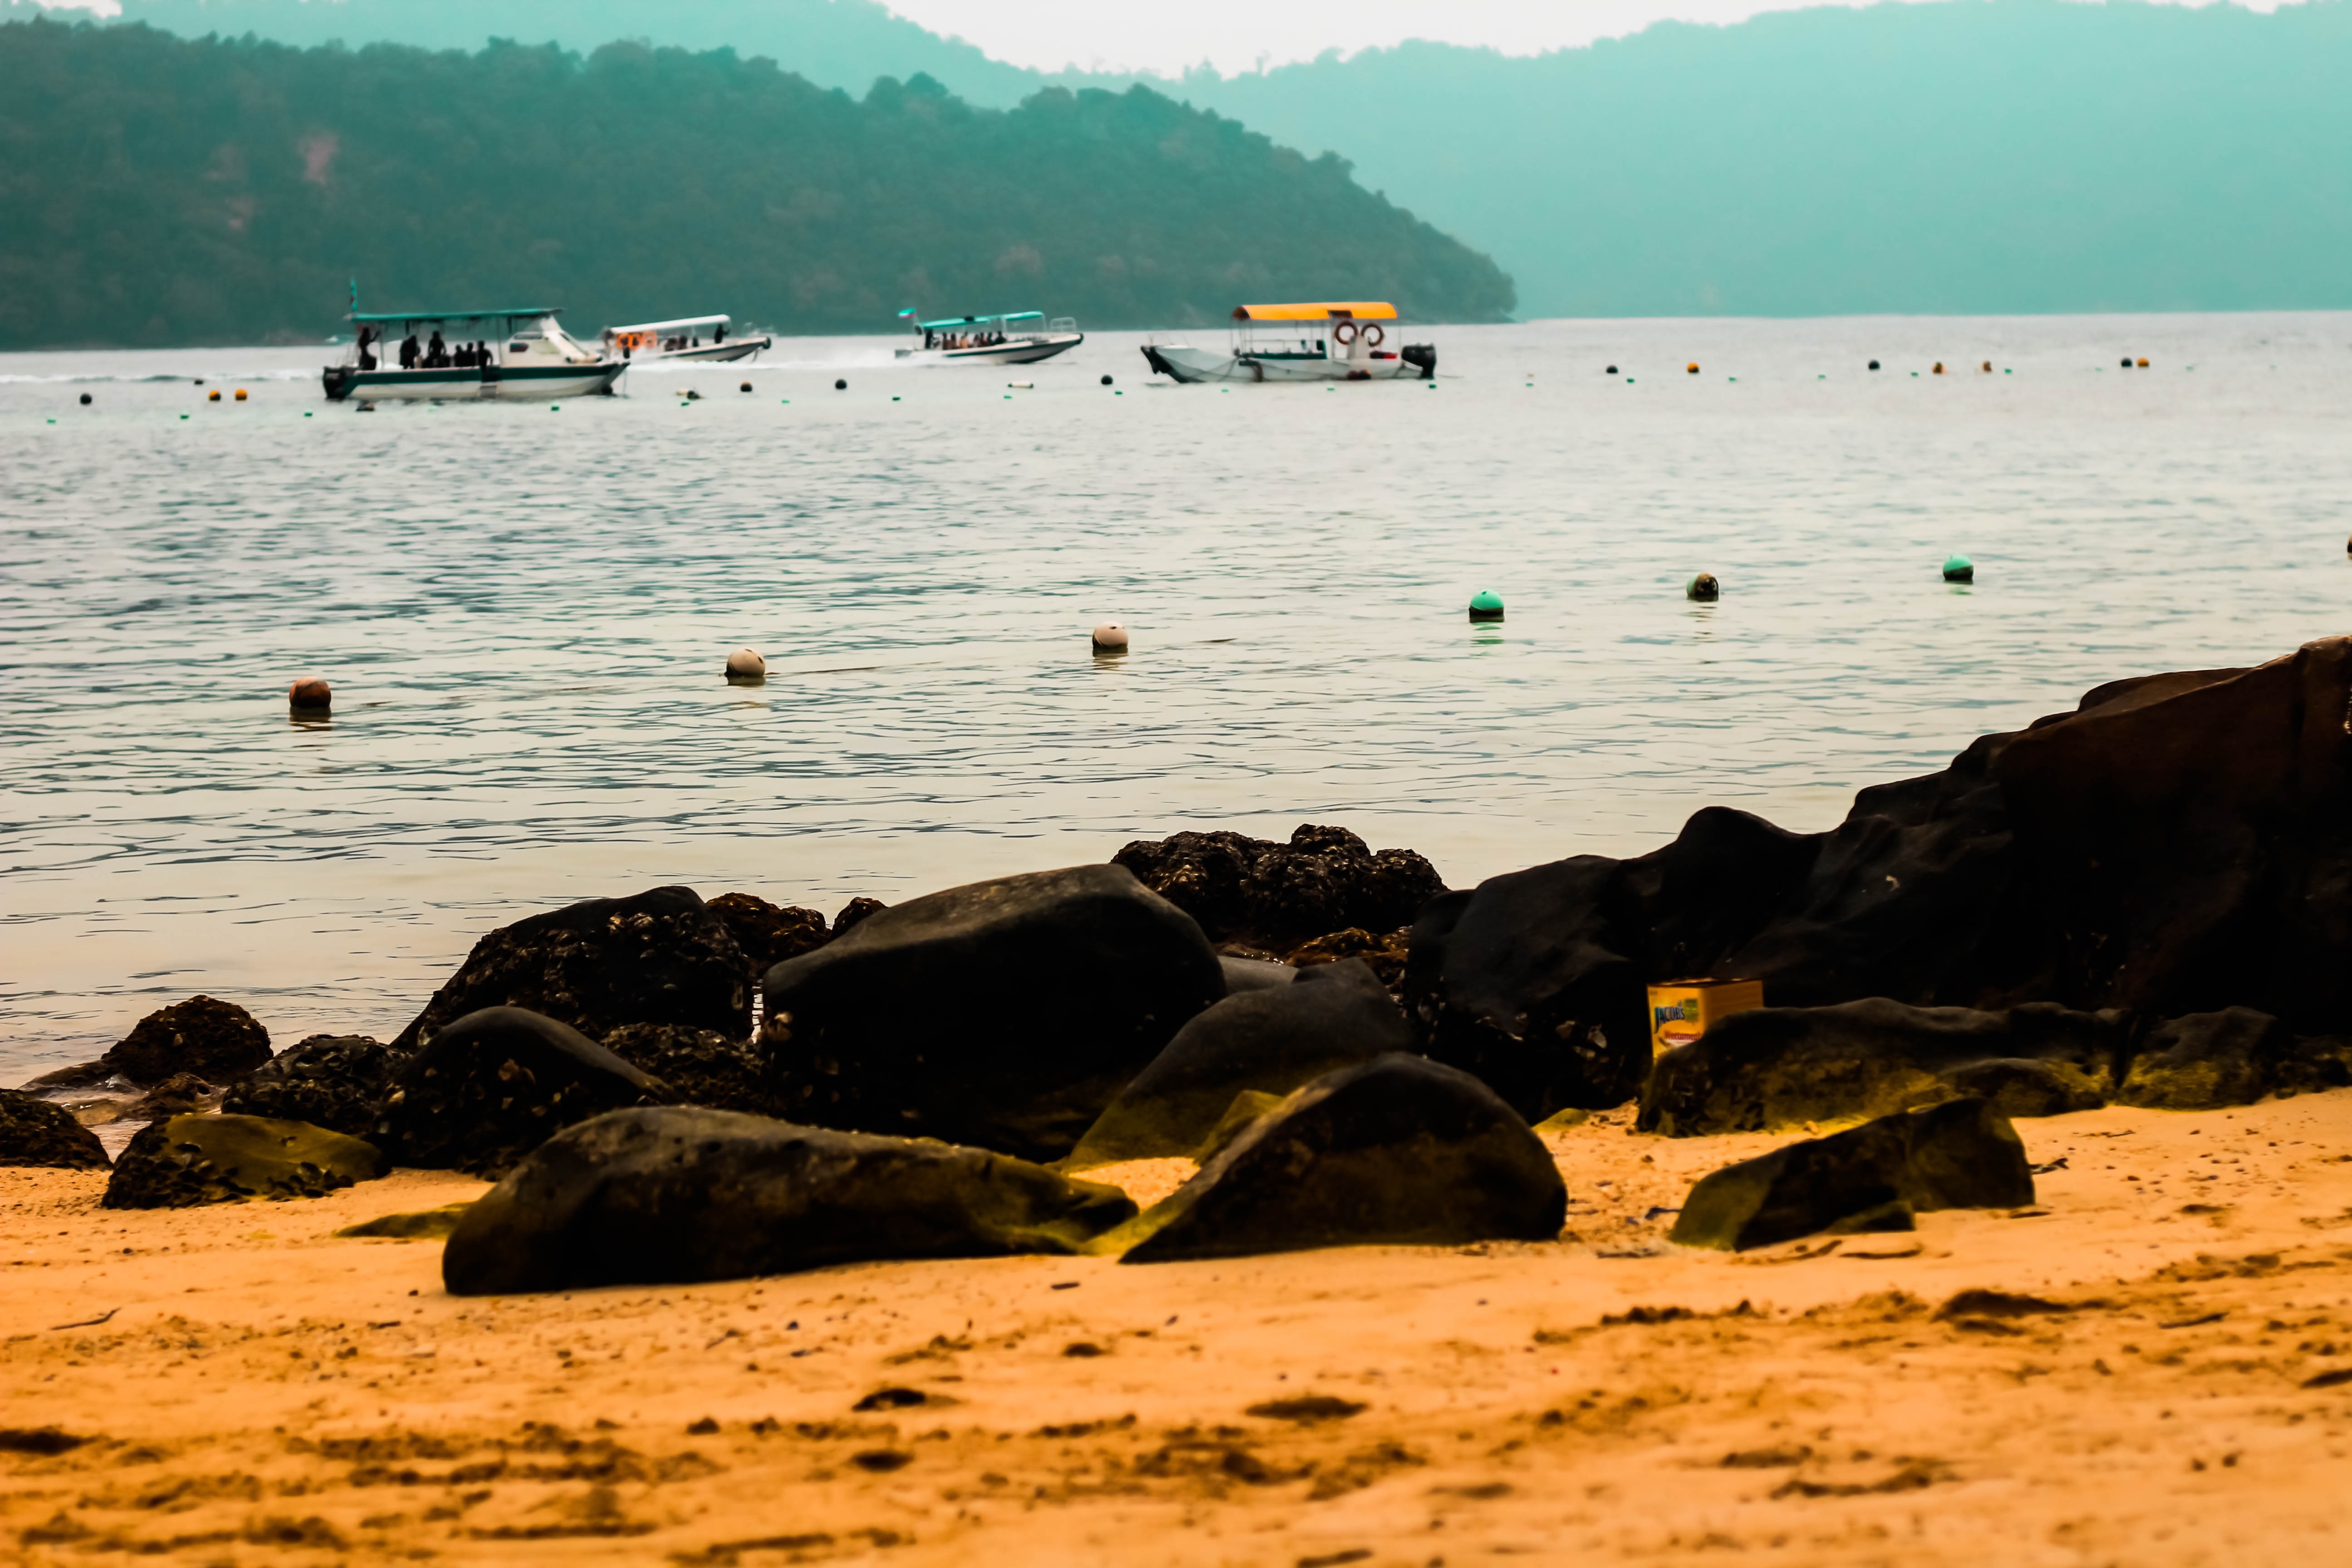
beach, landscape, sea, coast, water, nature, sand, rock, ocean, sky, sunset, shore, wave, summer, vacation, travel, paradise, tropical, holiday, bay, island, blue, tourism, material, body of water, cape